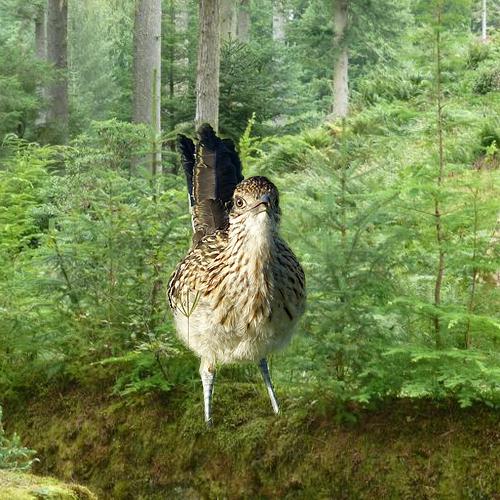
Bird species: Geococcyx
Bird type: landbird
Background: land